West Memphis City Hall

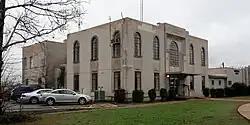

The former West Memphis City Hall is a historic municipal building at 100 Court Street in West Memphis, Arkansas, United States. It is a brick building, whose original 1938 construction consisted of two two-story sections joined by a single-story connector. The front portion of the building housed city offices, while the rear portion housed the fire station and the jail. It was built in 1938 with funding from the Public Works Administration, a Depression-era jobs program. The building was extended to include a courtroom annex in 1944–45, and an enlarged jail annex was added in 1960–61. It no longer houses town offices (which are at 205 South Redding Street); it now houses a police dispatch center and the municipal court.